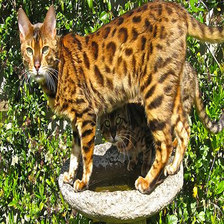
Species: cat
Breed: Bengal